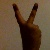
The image shows a hand gesture representing the number 2 in Indian Sign Language.